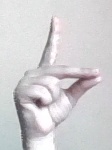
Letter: ta